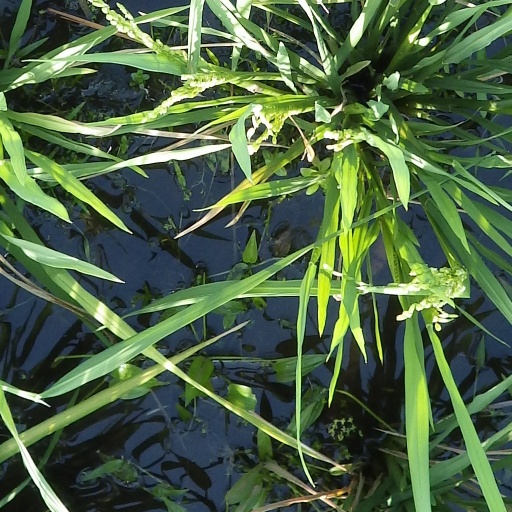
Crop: rice